Pipistrel

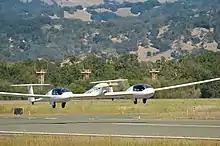
The electric Taurus G4 taking off from Sonoma County Airport in California

In July 2015, Siemens, provider of the Dynadyn motor used in the Alpha Electro trainer, warned Pipistrel that it should not use its motors for overwater flights, just as Pipistrel was about to launch a historic electric-powered flight across the English Channel and back. As it turns out, Airbus was preparing exactly the same Louis Blériot-like exploit, with a plane powered by a motor also provided by Siemens, and it was speculated that Siemens was pressured by Airbus.